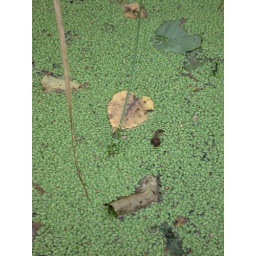
This green plant is called &amp;quot;duck food&amp;quot; in Danish.